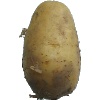
Label: Potato White 1